Trip'd

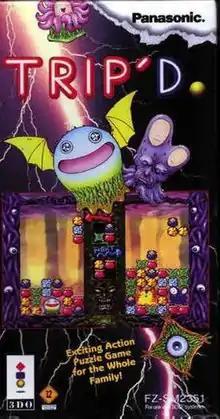
North American 3DO cover art

Trip'd is a puzzle video game developed by Japanese studio Warp for 3DO. Using the falling block puzzle format, "Trip'd" presents the player with triads of colored, tile-shaped eggs that gradually descend the screen to stack up on the bottom. The objective is to connect four or more matching eggs to eliminate them from the play field. Creatures called Deow'Nz can be formed and destroyed to create various effects depending on the number of players.